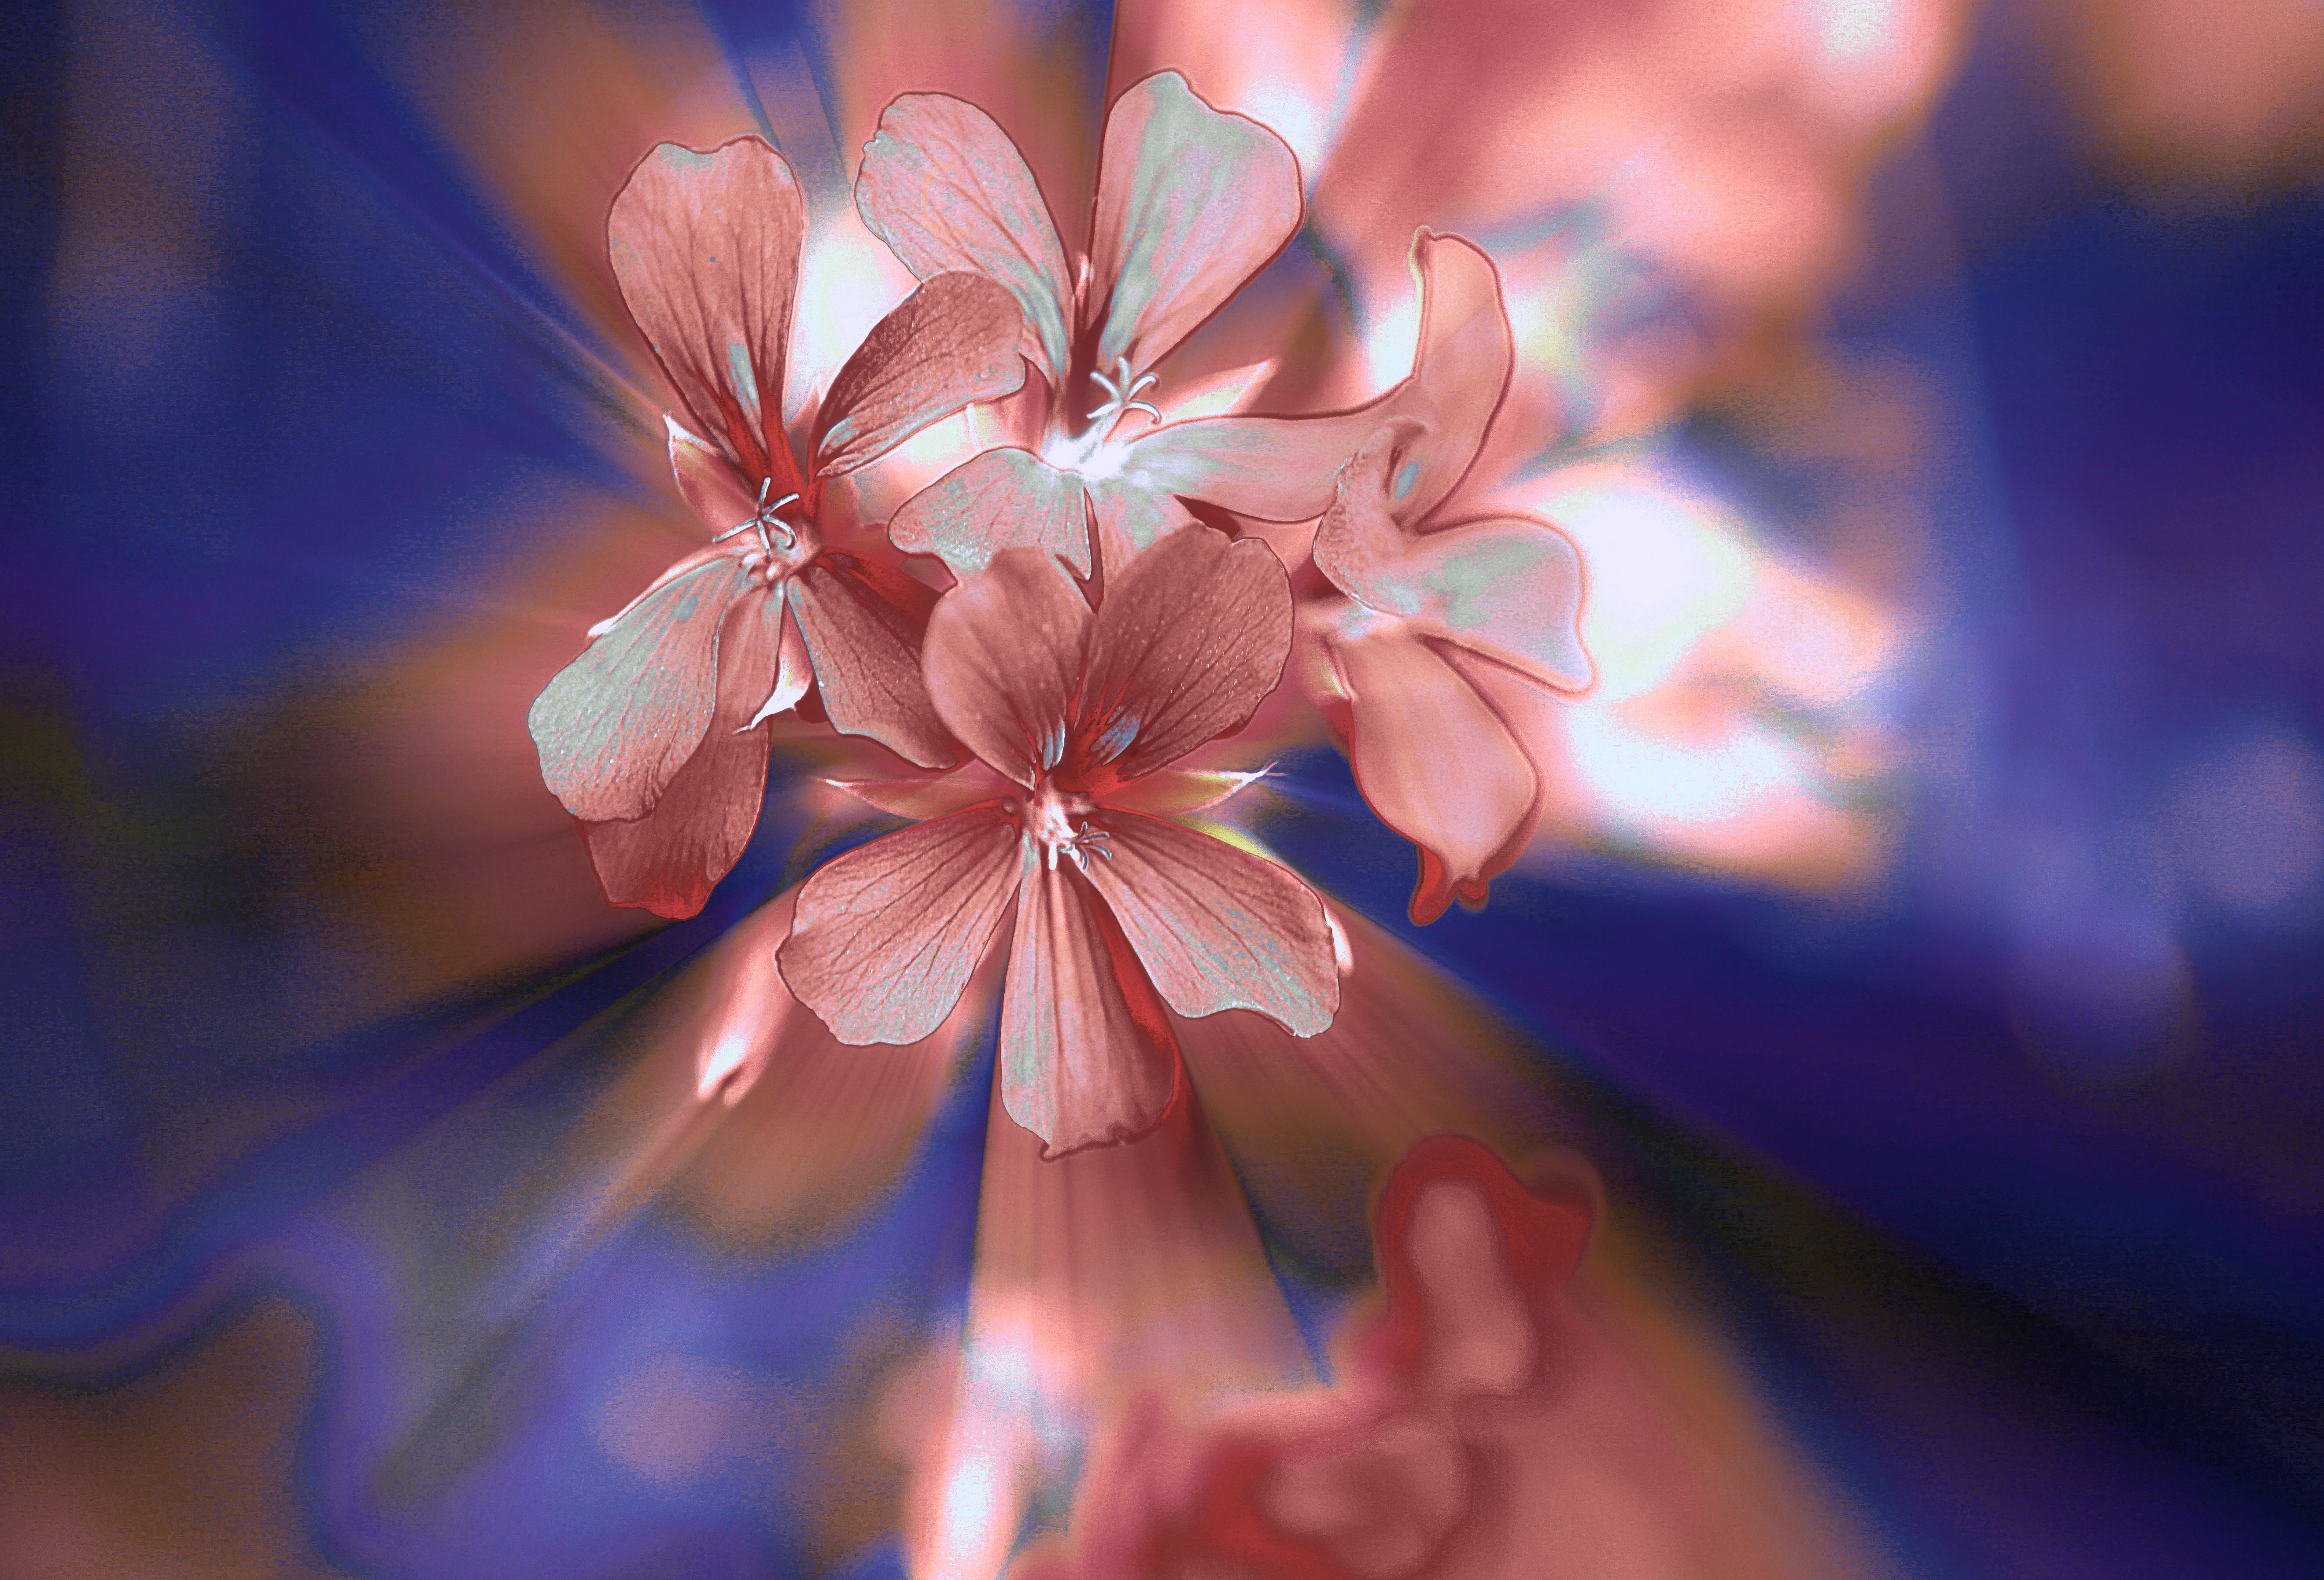
nature, branch, blossom, plant, photography, sunlight, leaf, flower, petal, summer, spring, glow, garden, closeup, pink, flora, cherry blossom, flowers, close up, geranium, figure, gentleness, mood, halo, sharpness, stamens, full bloom, macro photography, flowering plant, the petals, the delicacy, balcony flowers, the backlight, pelargonium thapsus, pelargonium slopes with a, a small bunch, land plant